Sung Ji-hyun

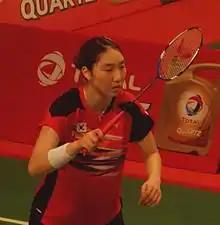

Sung Ji-hyun (born 29 July 1991) is a South Korean badminton player from Seoul. She is an Asian Championship gold medalist, a two-time Summer Universiade gold medalist, and a World Championship bronze medalist. She was also part of South Korean teams that won the 2010 Uber Cup, 2017 Sudirman Cup, as well the team event at the 2013 and 2015 Summer Universiade. She competed at the 2010, 2014 and 2018 Asian Games, and at the 2012 and 2016 Summer Olympics. Sung is married to compatriot men's singles player, Son Wan-ho. She coaches An Se-young.